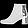
Label: Ankle boot